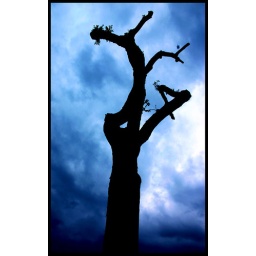
Like a tree in the sky